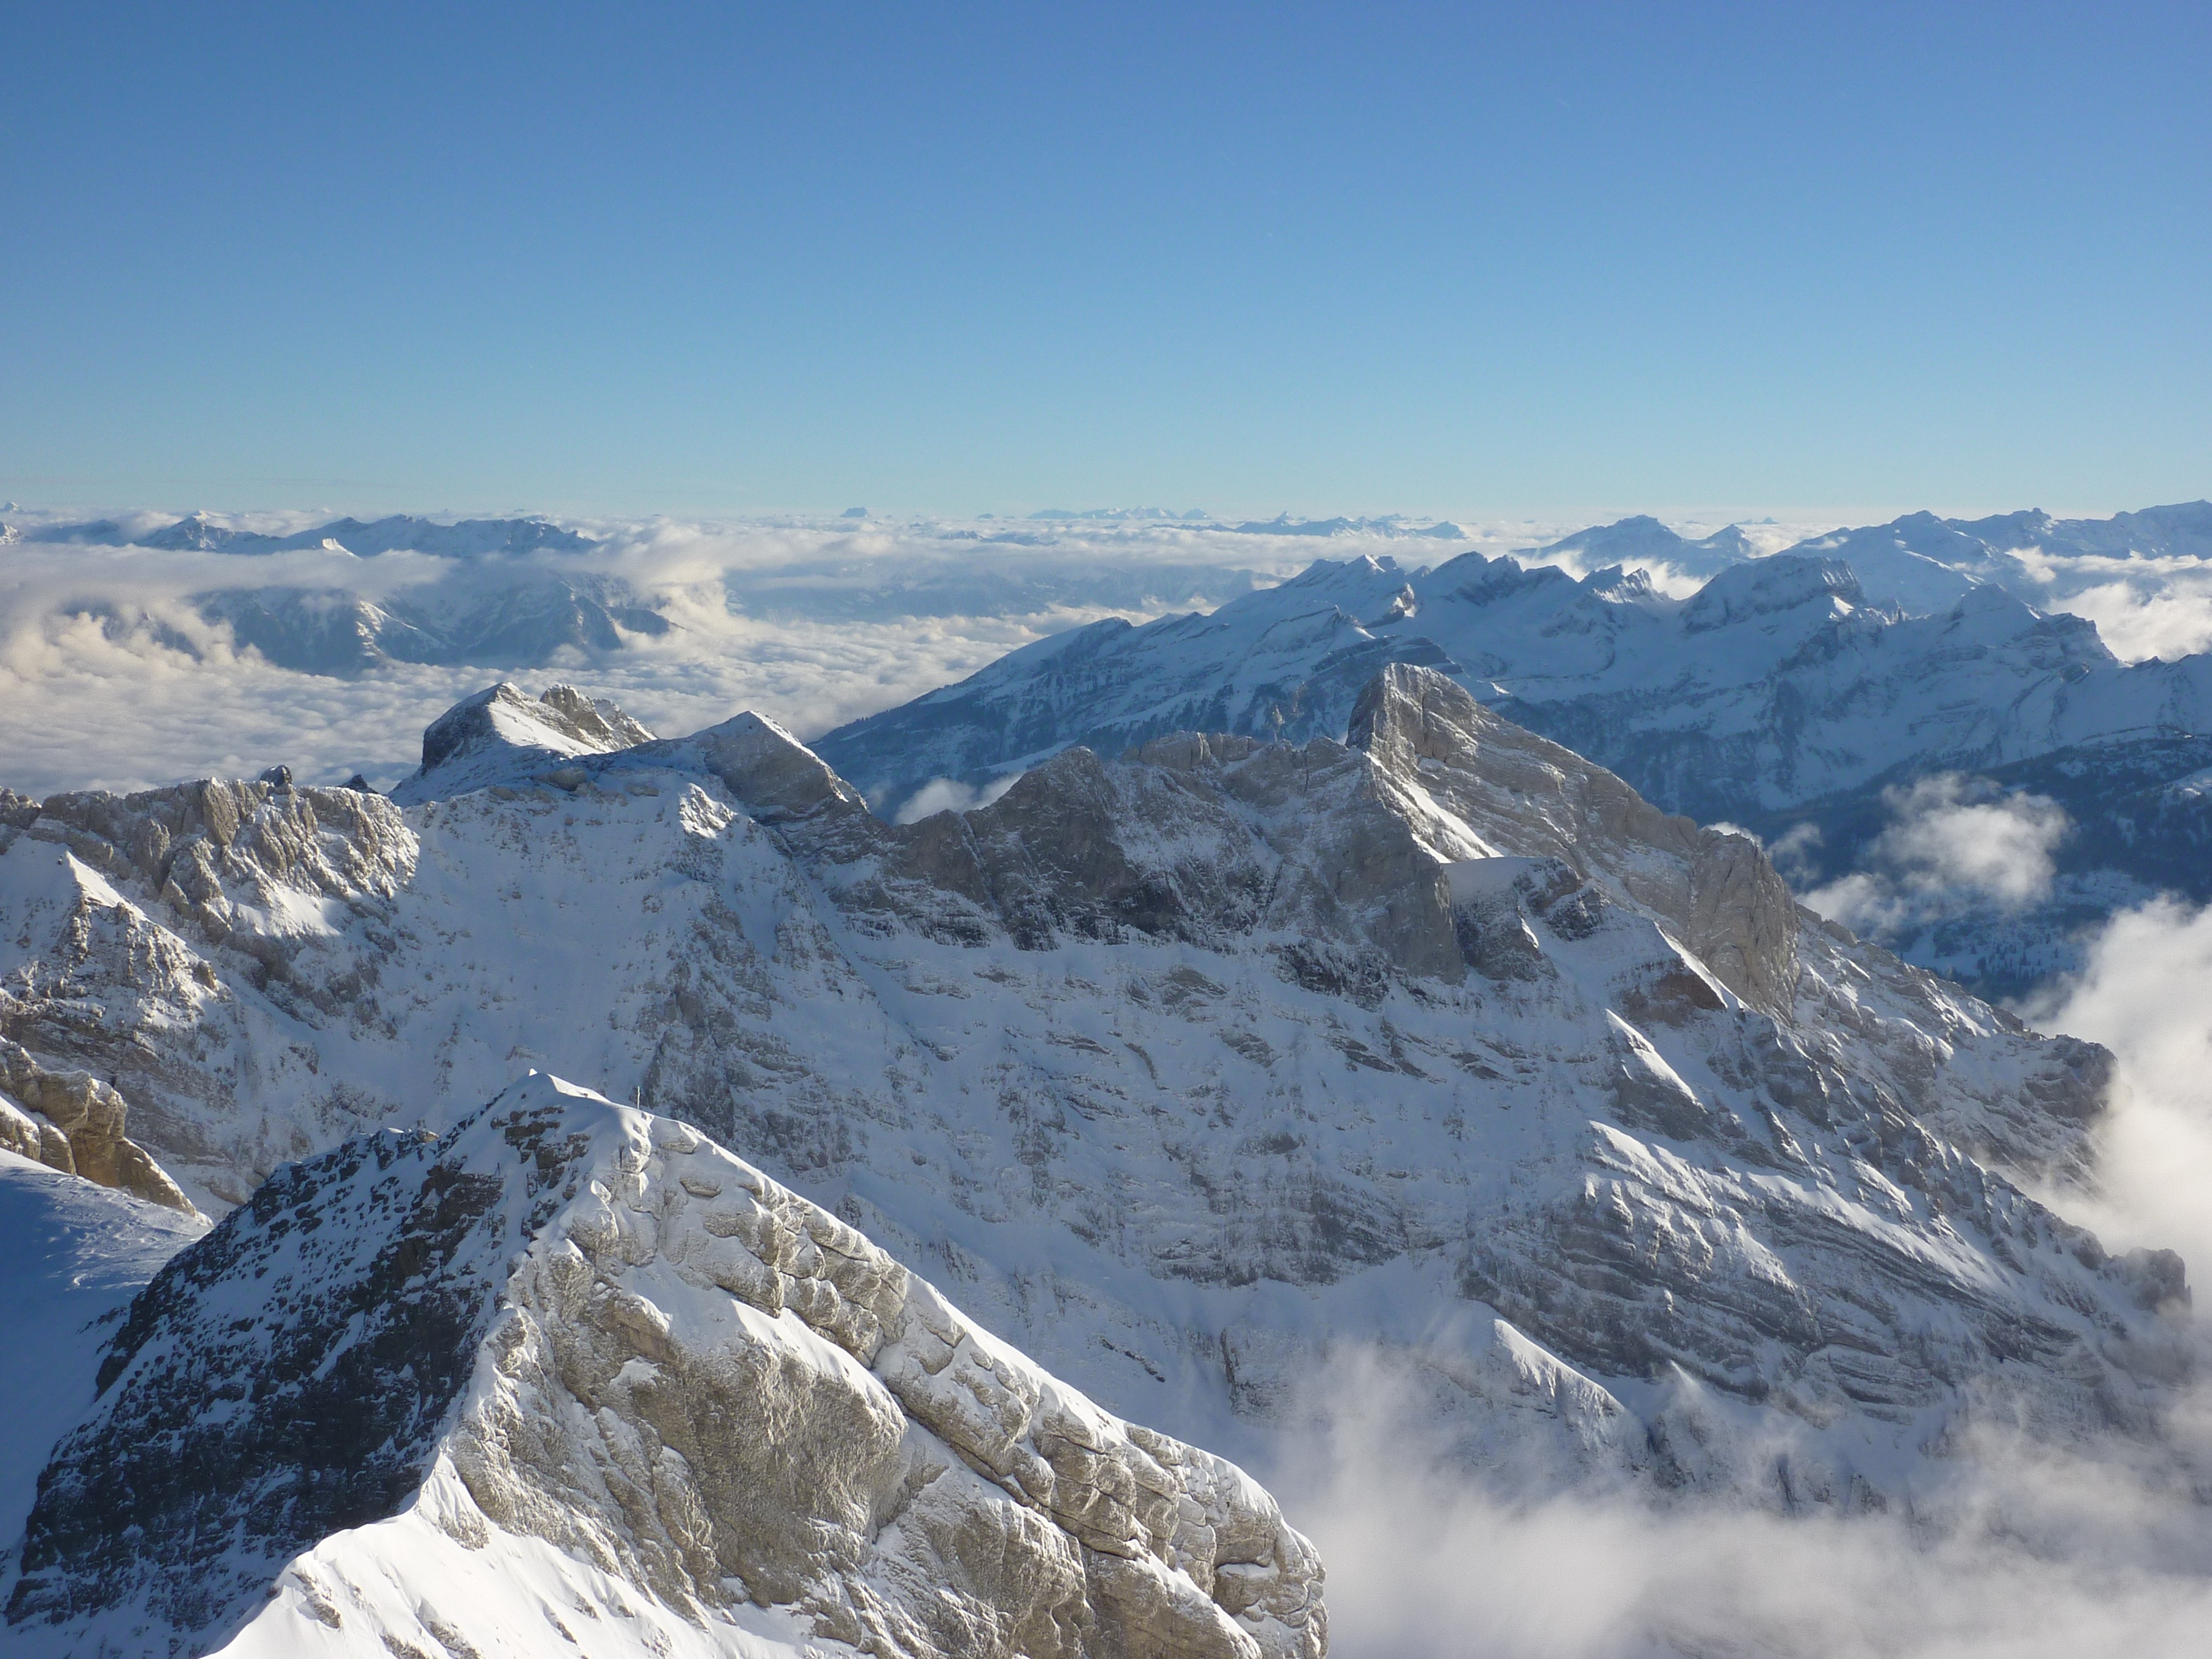
mountain, snow, winter, adventure, mountain range, panorama, transport, weather, cable car, season, ridge, summit, mountaineering, mountains, alps, plateau, switzerland, appenzell, fell, cirque, piste, public means of transport, swiss alps, landform, mountain station, s ntis, mountain pass, ski mountaineering, geographical feature, mountainous landforms, geological phenomenon, switzerland s ntis